Genocides in history (1946 to 1999)

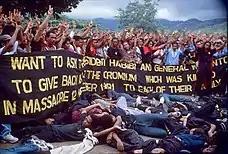
A re-enactment of the Santa Cruz massacre, November 1998

In 1999, Nobel peace prize winner Rigoberta Menchú brought a case against the military leadership in a Spanish Court. Six officials, among them Efraín Ríos Montt and Óscar Humberto Mejía Victores, were formally charged on 7 July 2006 to appear in the Spanish National Court after Spain's Constitutional Court ruled in 2005 that Spanish courts could exercise universal jurisdiction over war crimes committed during the Guatemalan Civil War. In May 2013, Rios Montt was found guilty of genocide for killing 1,700 indigenous Ixil Mayans during 1982–83 by a Guatemalan court and sentenced to 80 years in prison. However, on 20 May 2013, the Constitutional Court of Guatemala overturned the conviction, voiding all proceedings back to 19 April and ordering that the trial be "reset" to that point, pending a dispute over the recusal of judges. Ríos Montt's trial was supposed to resume in January 2015, but it was suspended after a judge was forced to recuse herself. Doctors declared Ríos Montt unfit to stand trial on 8 July 2015, noting that he would be unable to understand the charges brought against him, subsequently dying in 2018. the court cases around the Guatemalan genocide remain in limbo.